Alexander Anisimov

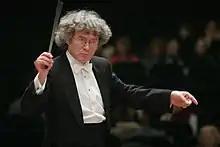
Alexander Anisimov

Alexander Mikhailovich Anissimov (Анисимов, Александр Михайлович; born 8 October 1947) is a Russian conductor.